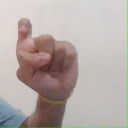
अक्षर: इ